All Saints' Parish Church, Ilkley

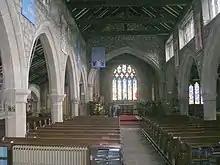
Interior

The church's four-bay arcades have octagonal piers. The church is stone-tiled, the chancel has mosaic tiles and the walls are exposed stone. The church has an undecorated medieval tub font on a 19th-century pedestal. The pulpit dates from 1889 and of a square wooden form with centre panels with depictions of Jesus and the disciples.